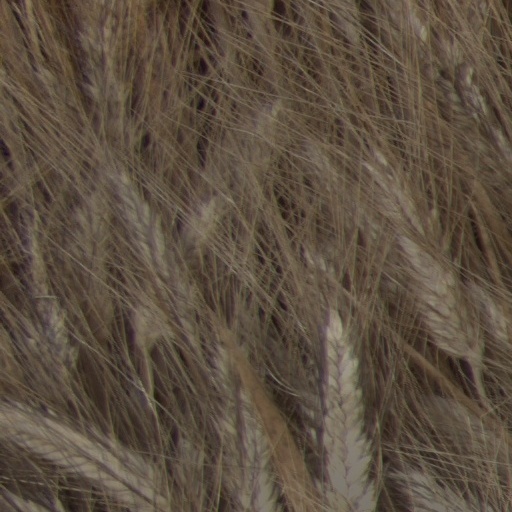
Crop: wheat